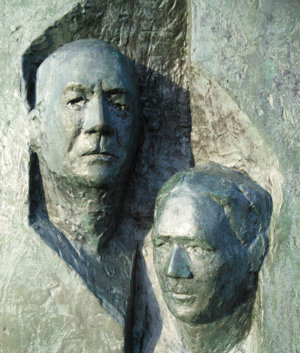
Thor Jensen
Relief af Thor Jensen og Margrét Þorbjörg Kristjánsdóttir af Sigurjón Ólafsson fra mindesmærket i Hallargarður, Reykjavík.
Thor Philip Axel Jensen var en dansk købmand, trawlerskibsreder og godsejer, der udvandrede til Island som teenager og blev Islands førende forretningsmand i første halvdel af det 20. århundrede, hvor han introducerede stordrift og moderne kapitalisme til landet. Hans selskab Kveldúlfur hf. var Islands største i mellemkrigstiden. Jensens efterkommere var frem til 1970erne Islands rigeste og mest magtfulde familie, og tæller bl.a. statsminister Olafur Thors.